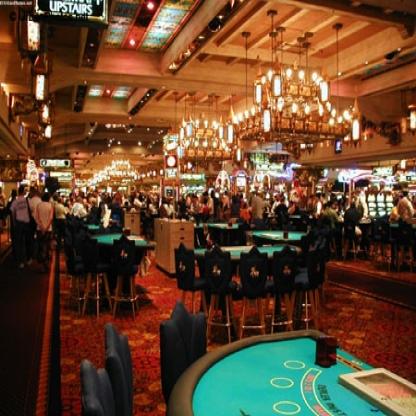
Scene: Indoor